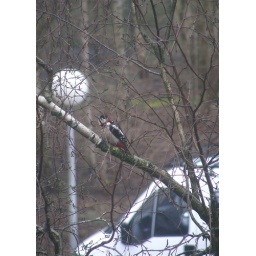
in front of my office window he landed on this branch while wind force was high